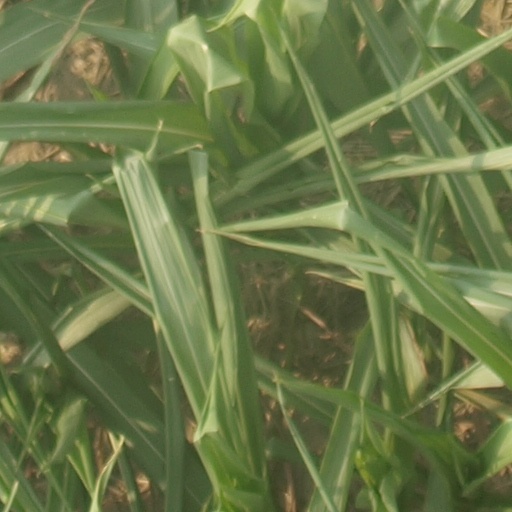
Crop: maize; corn